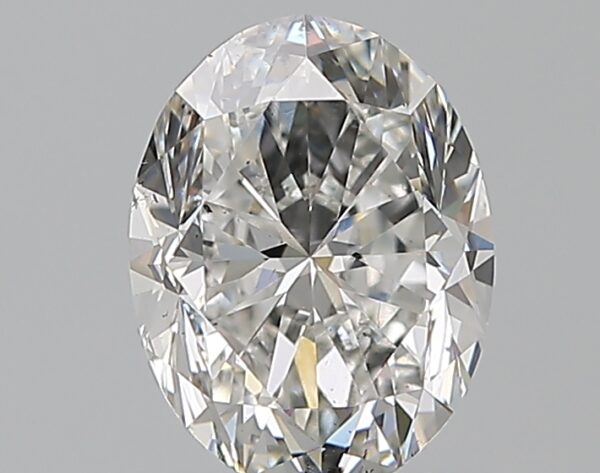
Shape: oval
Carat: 1.73
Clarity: SI1
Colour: E
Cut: GD
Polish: EX
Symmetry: EX
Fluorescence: M
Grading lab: GIA
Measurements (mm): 8.7 x 6.58 x 4.45